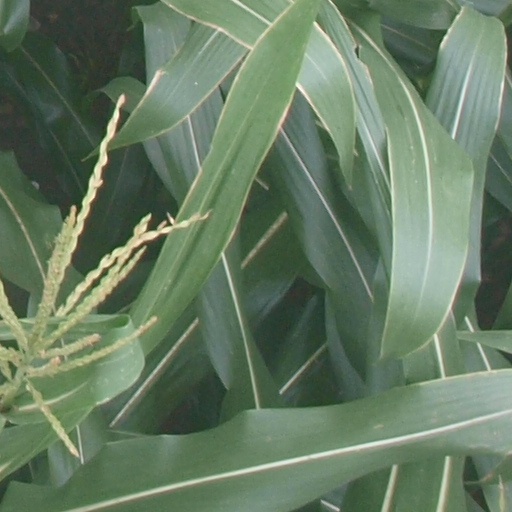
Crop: maize; corn